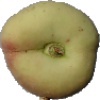
Label: Peach Flat 1